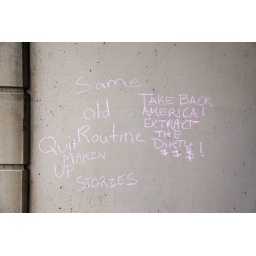
Written on the wall under the US 131 bridge between the Eberhard Center and the DeVos Campus.